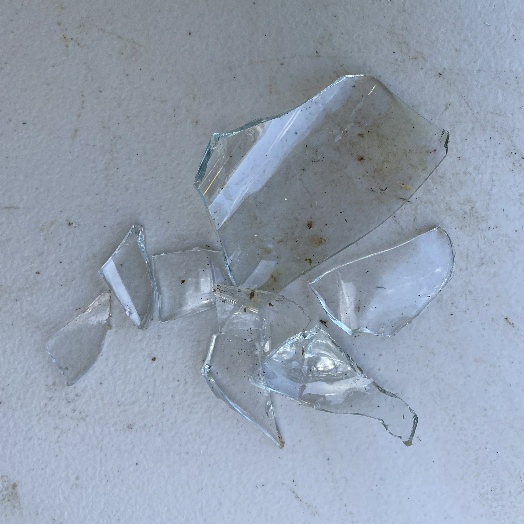
Label: Glass